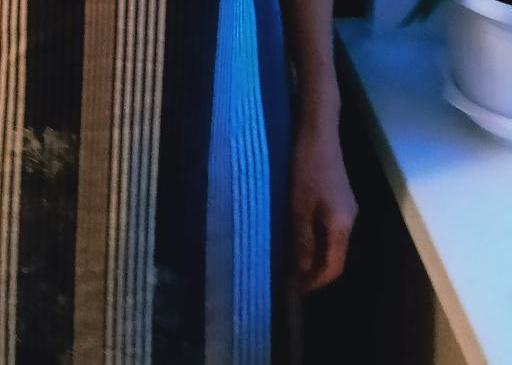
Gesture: no_gesture